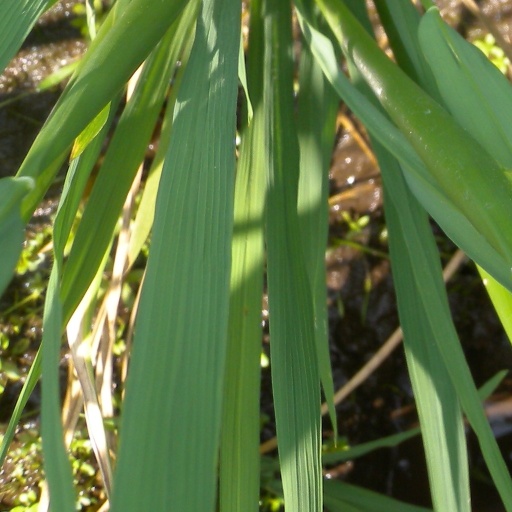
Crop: rice